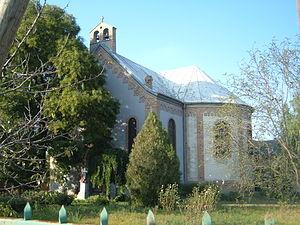
Le diocèse de Subotica est un diocèse catholique de rite romain ; il est situé en Serbie. Son siège est situé à Subotica, dans la province de Voïvodine. Il est actuellement administré par l'évêque János Pénzes.